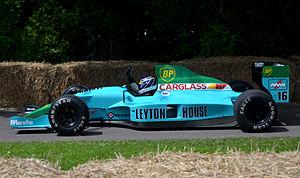
Leyton House Racing est une ancienne écurie de Formule 1 et d'Endurance, engagée en Championnat du Japon de sport-prototypes entre 1987 et 1989, aux manches japonaises du Championnat du monde des voitures de sport entre 1987 et 1989, aux 24 Heures du Mans de 1987 à 1989 et en championnat du monde de Formule 1 entre 1990 et 1991.
La Leyton House CG901 est la monoplace de Formule 1 engagée par l'écurie britannique Leyton House Racing dans le cadre du championnat du monde de Formule 1 1990. Elle est pilotée par l'Italien Ivan Capelli et le Brésilien Maurício Gugelmin, qui sont coéquipiers pour la troisième saison consécutive. Conçue par Adrian Newey et Gustav Brunner, la CG901 est propulsée par un moteur V8 Judd.